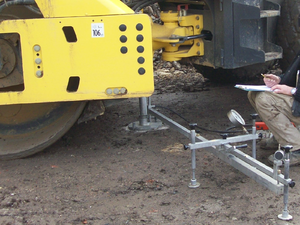
Un essai de charge sur plaque ou essai de charge statique sur plaque ou encore essai à la plaque est un essai visant à déterminer la résistance à la compression et la capacité portante des sols et des matériaux. Il sert de preuve de l'aptitude des sols et sous-sols à servir de terrain constructible selon les normes française NF P 94-117-1, allemande DIN 1054 ou la norme suisse SN 670 317b, pour tout types de constructions et notamment des fondations et des routes et permet également de contrôler le compactage d'une couche de fondation.